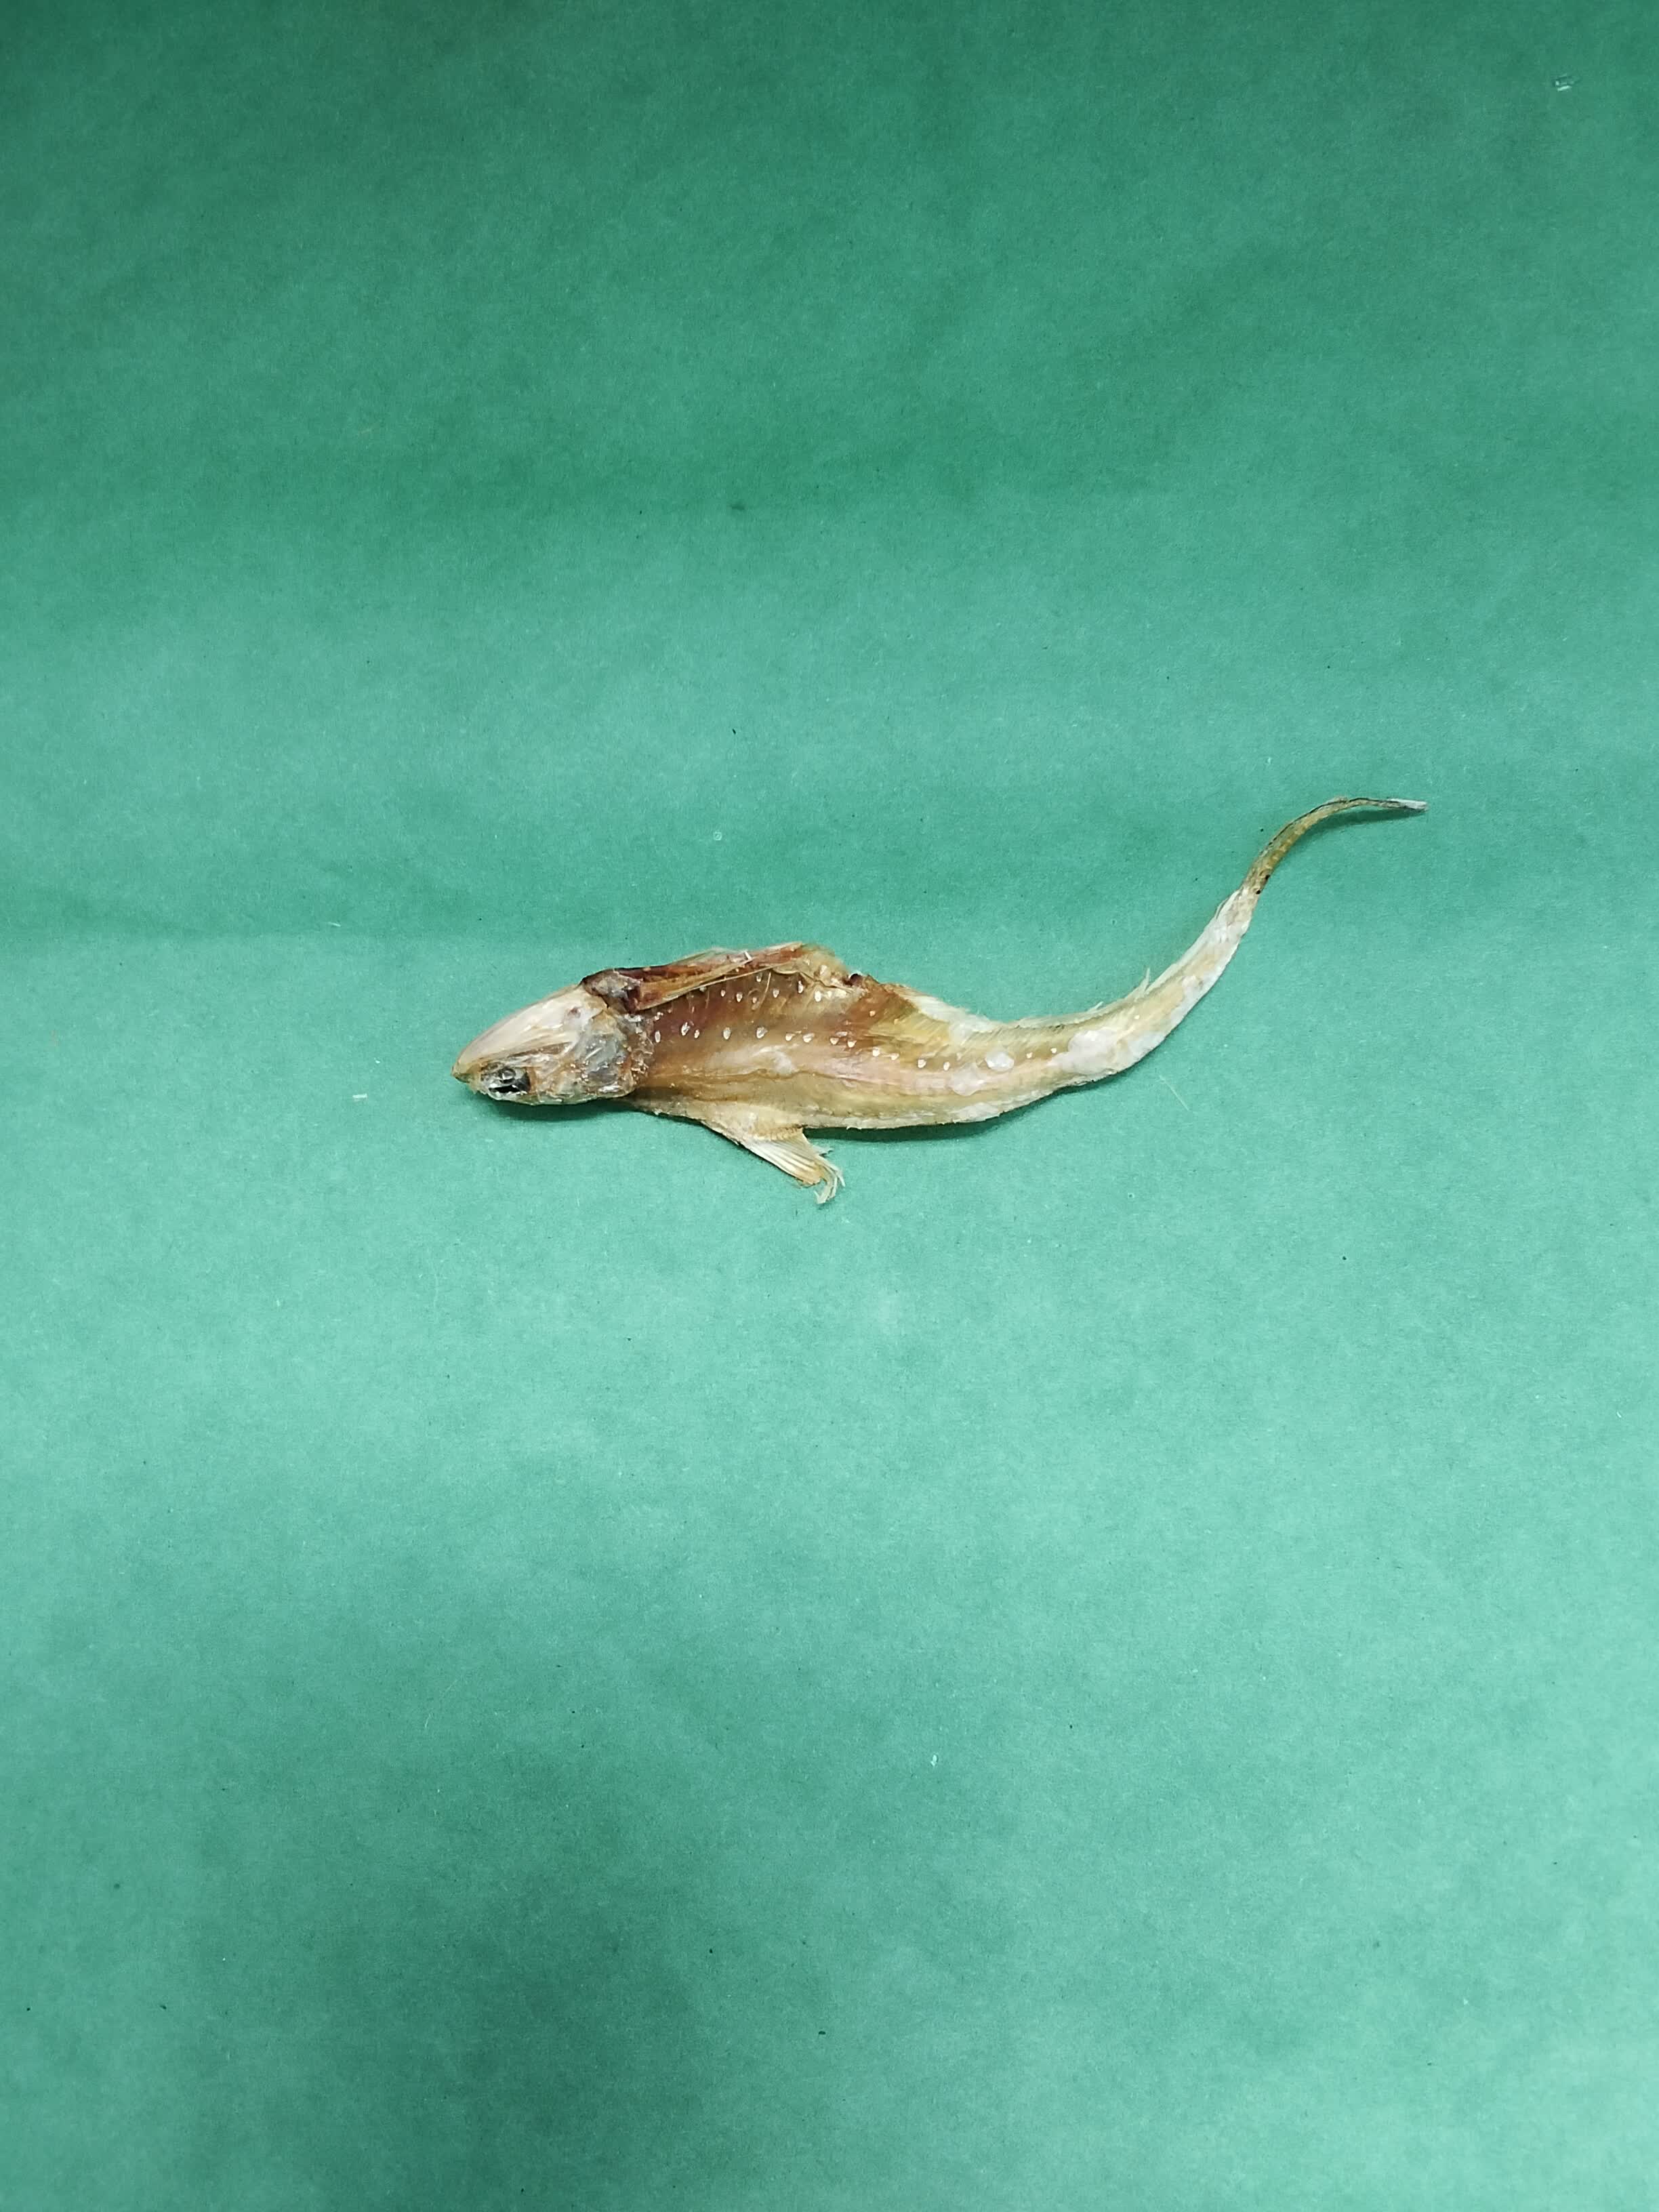
Species: Shundori